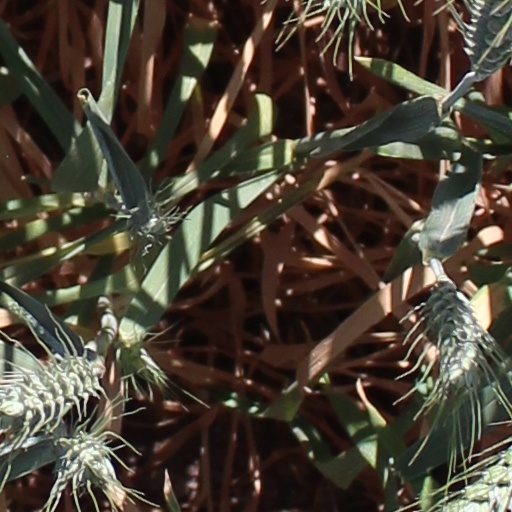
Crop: wheat